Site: brandenburg
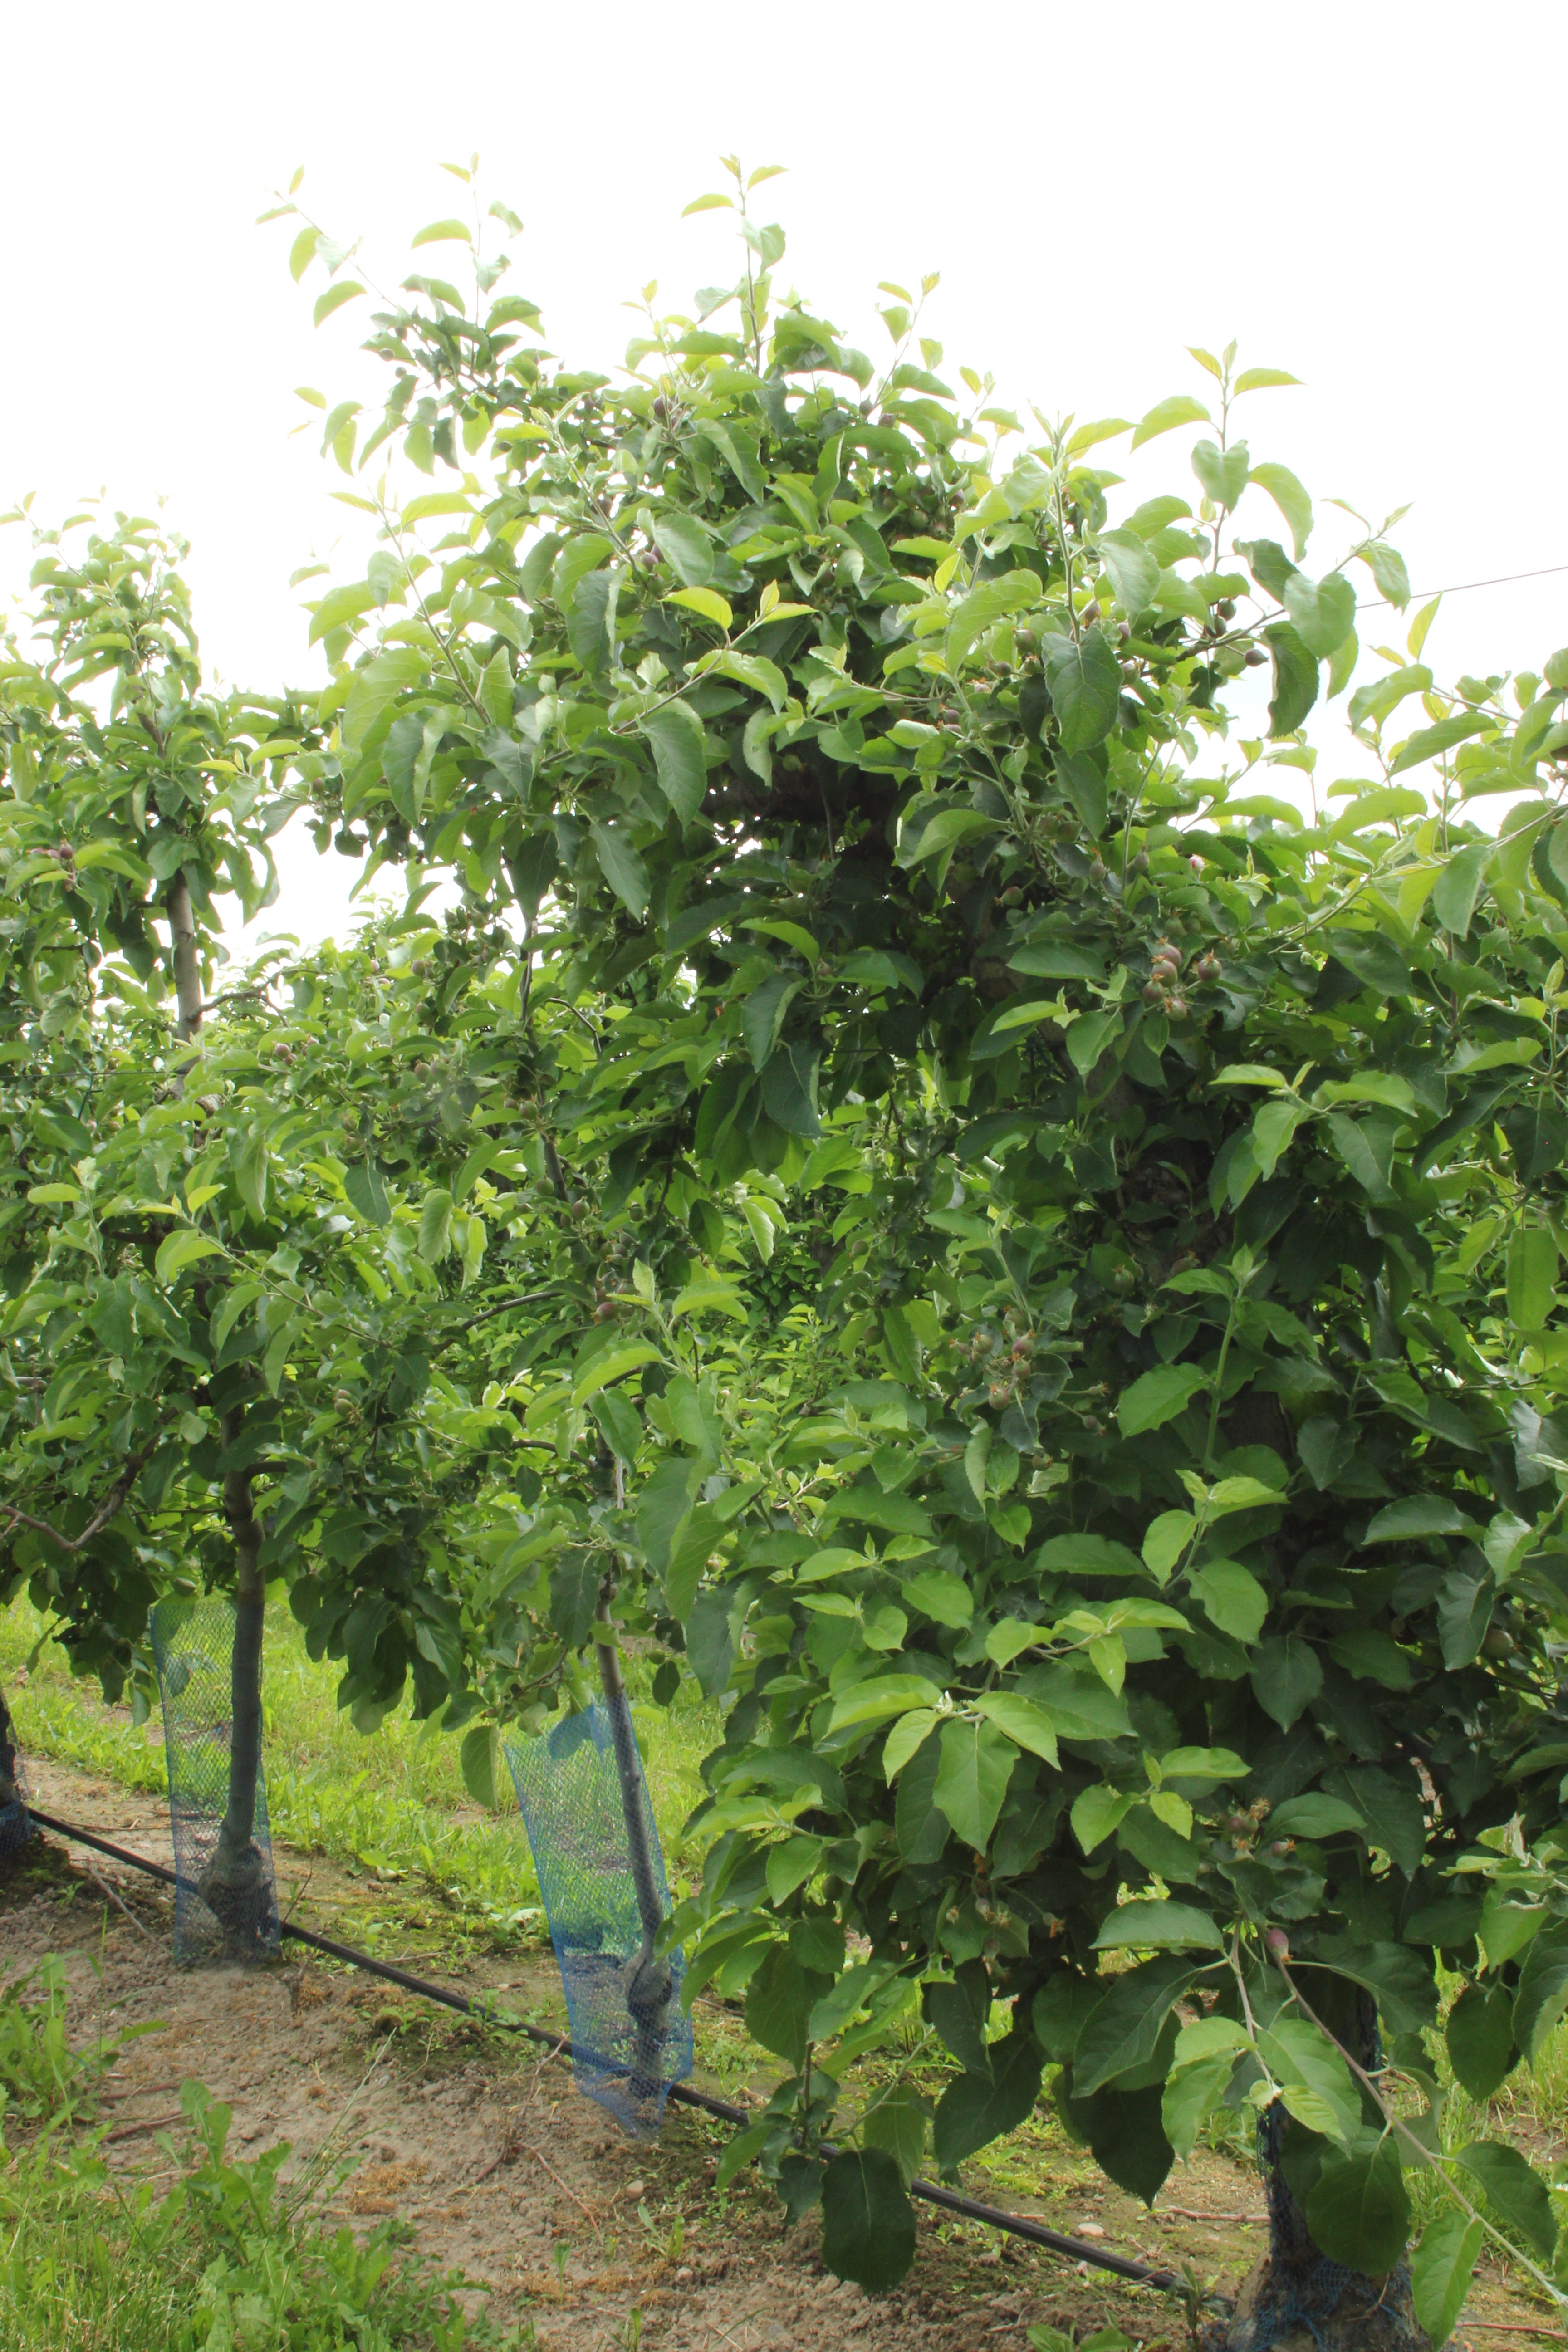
Growth stage (BBCH 72): Development of fruit